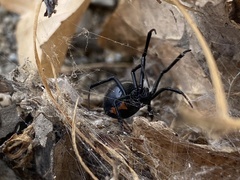
Species: Lactrodectus_hesperus